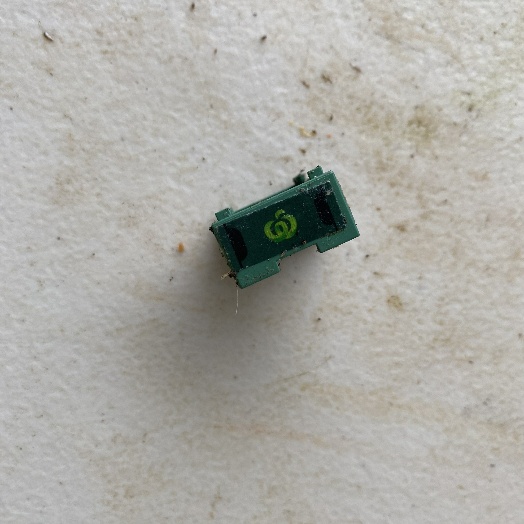
Label: Miscellaneous Trash